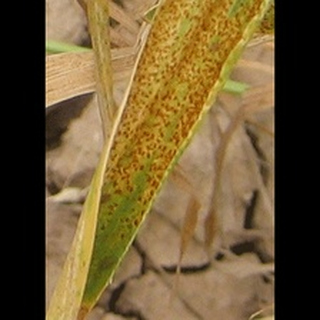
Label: wheat_brown_rust